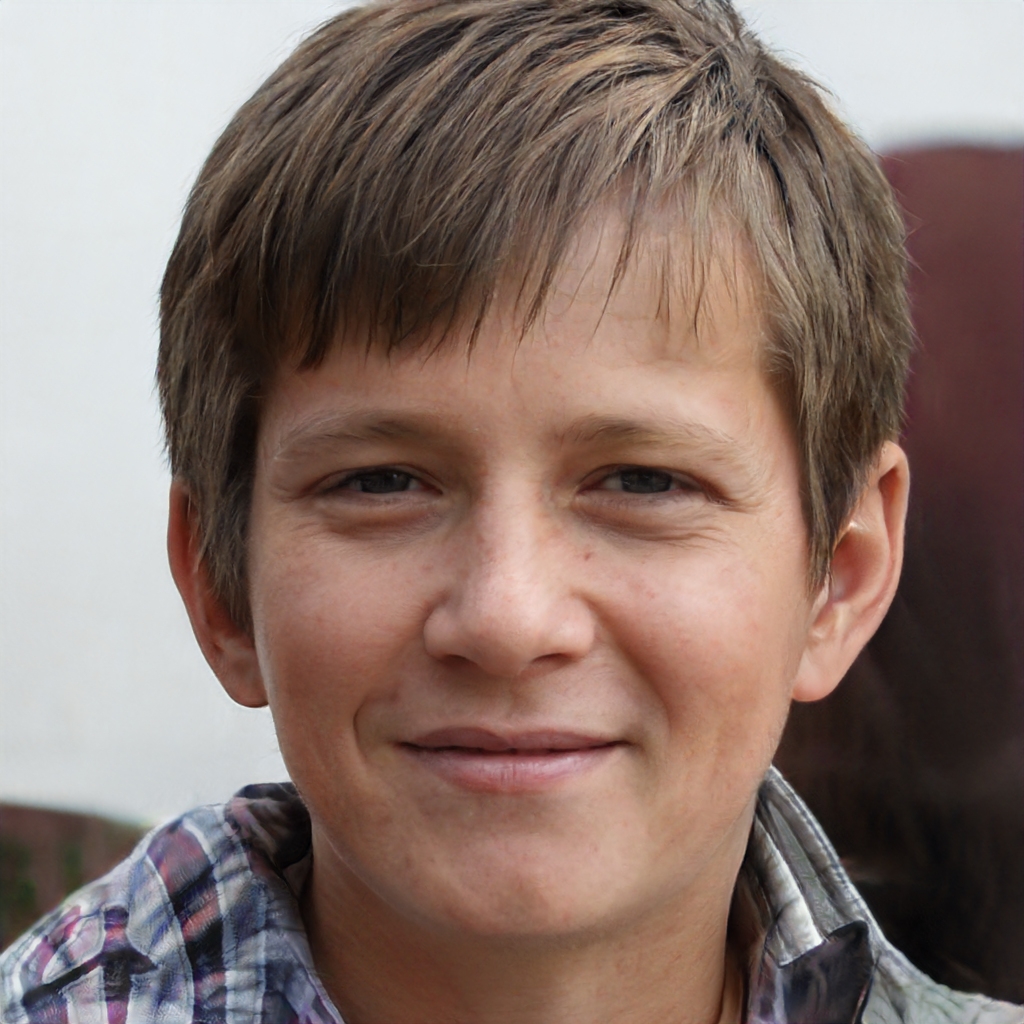
Gender: Male